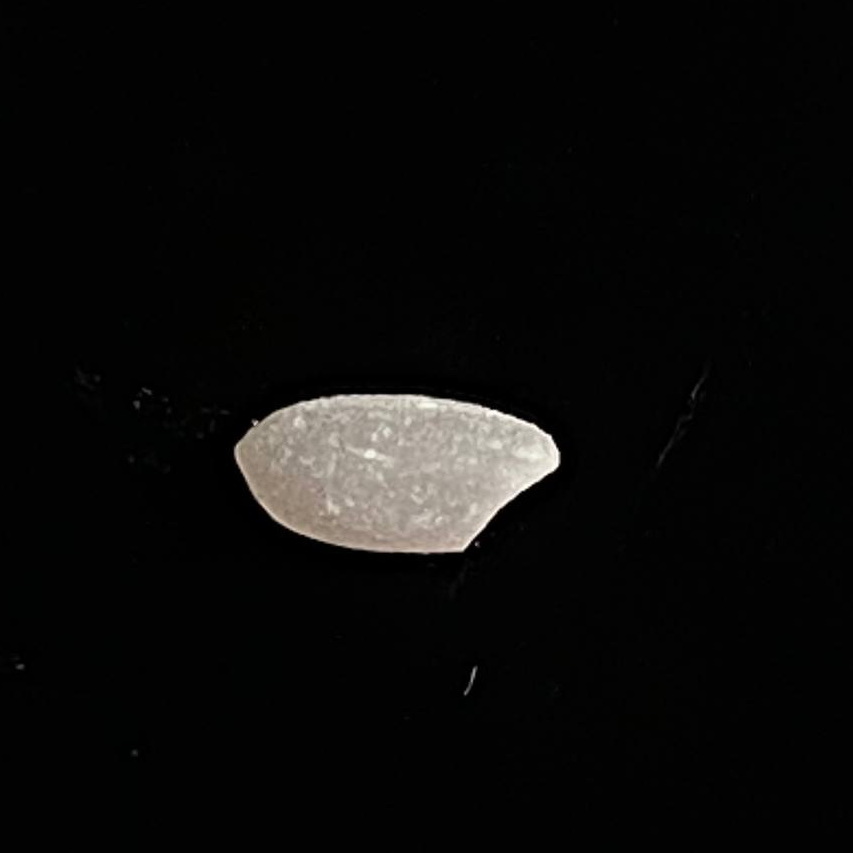
Rice variety: Chinigura_Polao